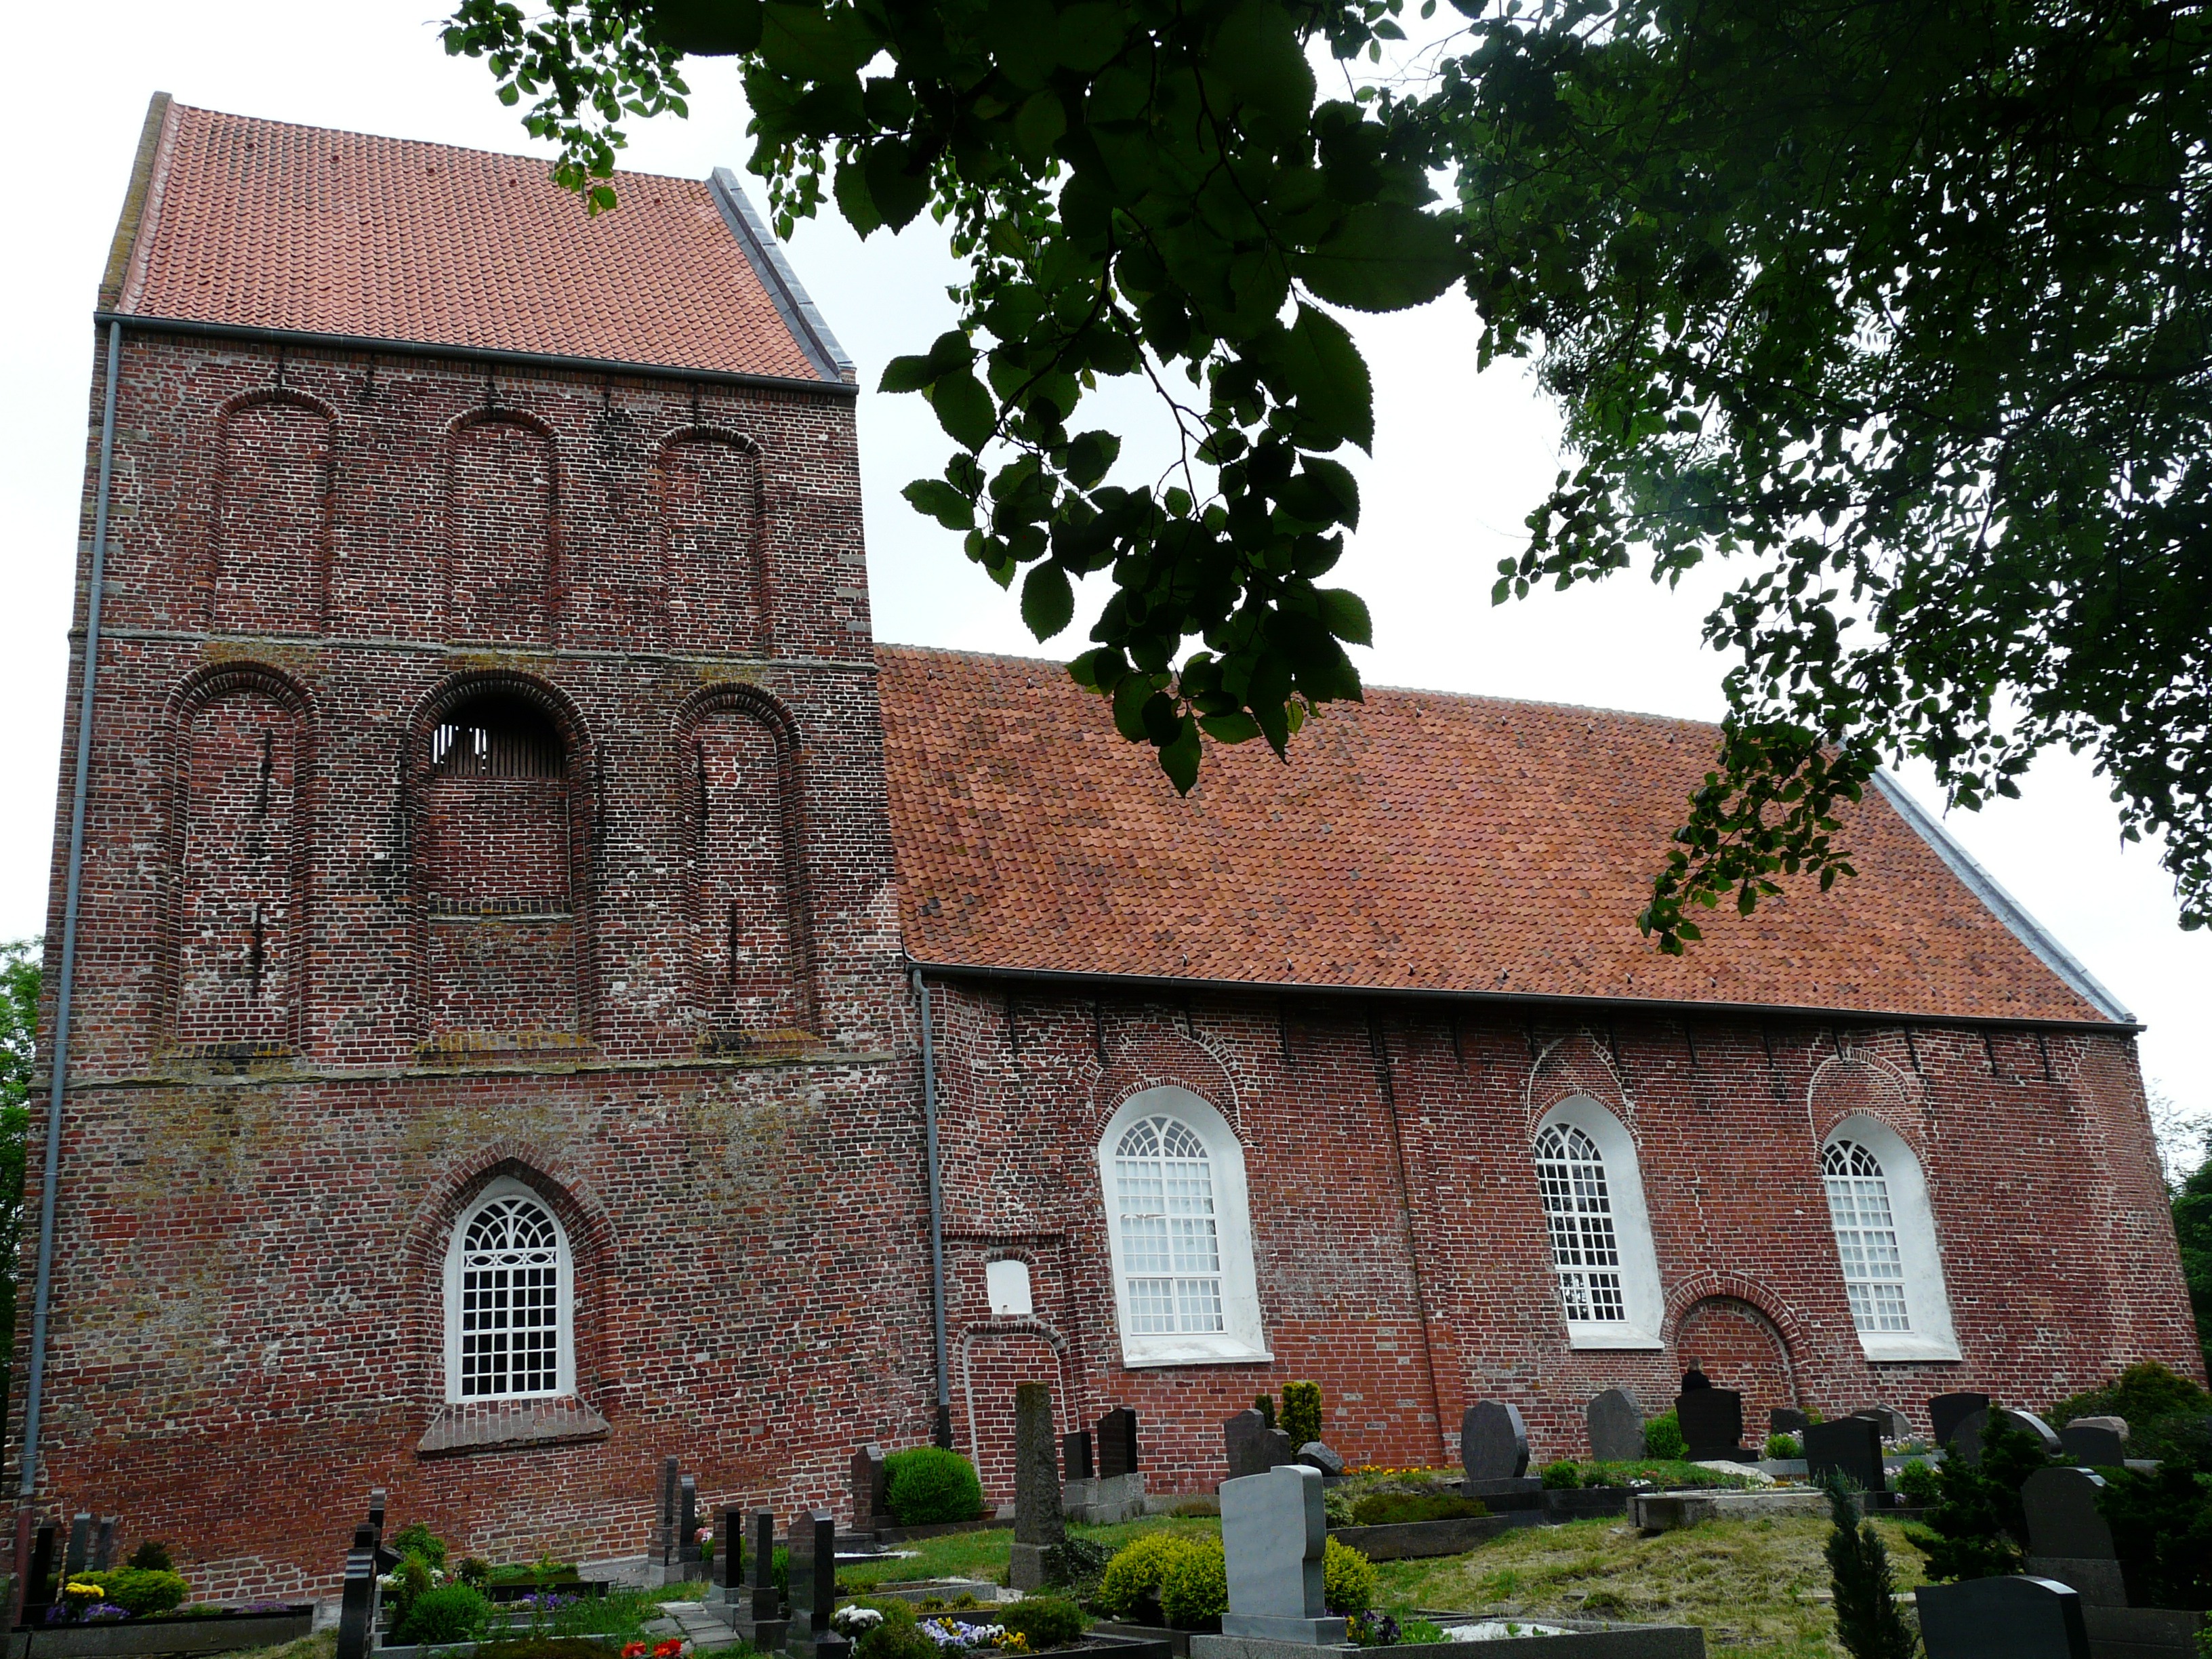
house, building, village, cottage, facade, church, chapel, place of worship, steeple, monastery, synagogue, estate, inclined, east frisia, almshouse, askew, world record, late church tower in the world, the leaning tower of suurhusen, suurhusen